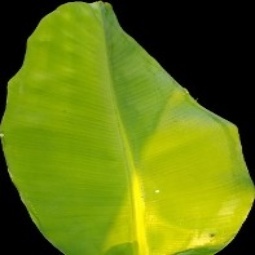
Label: Healthy